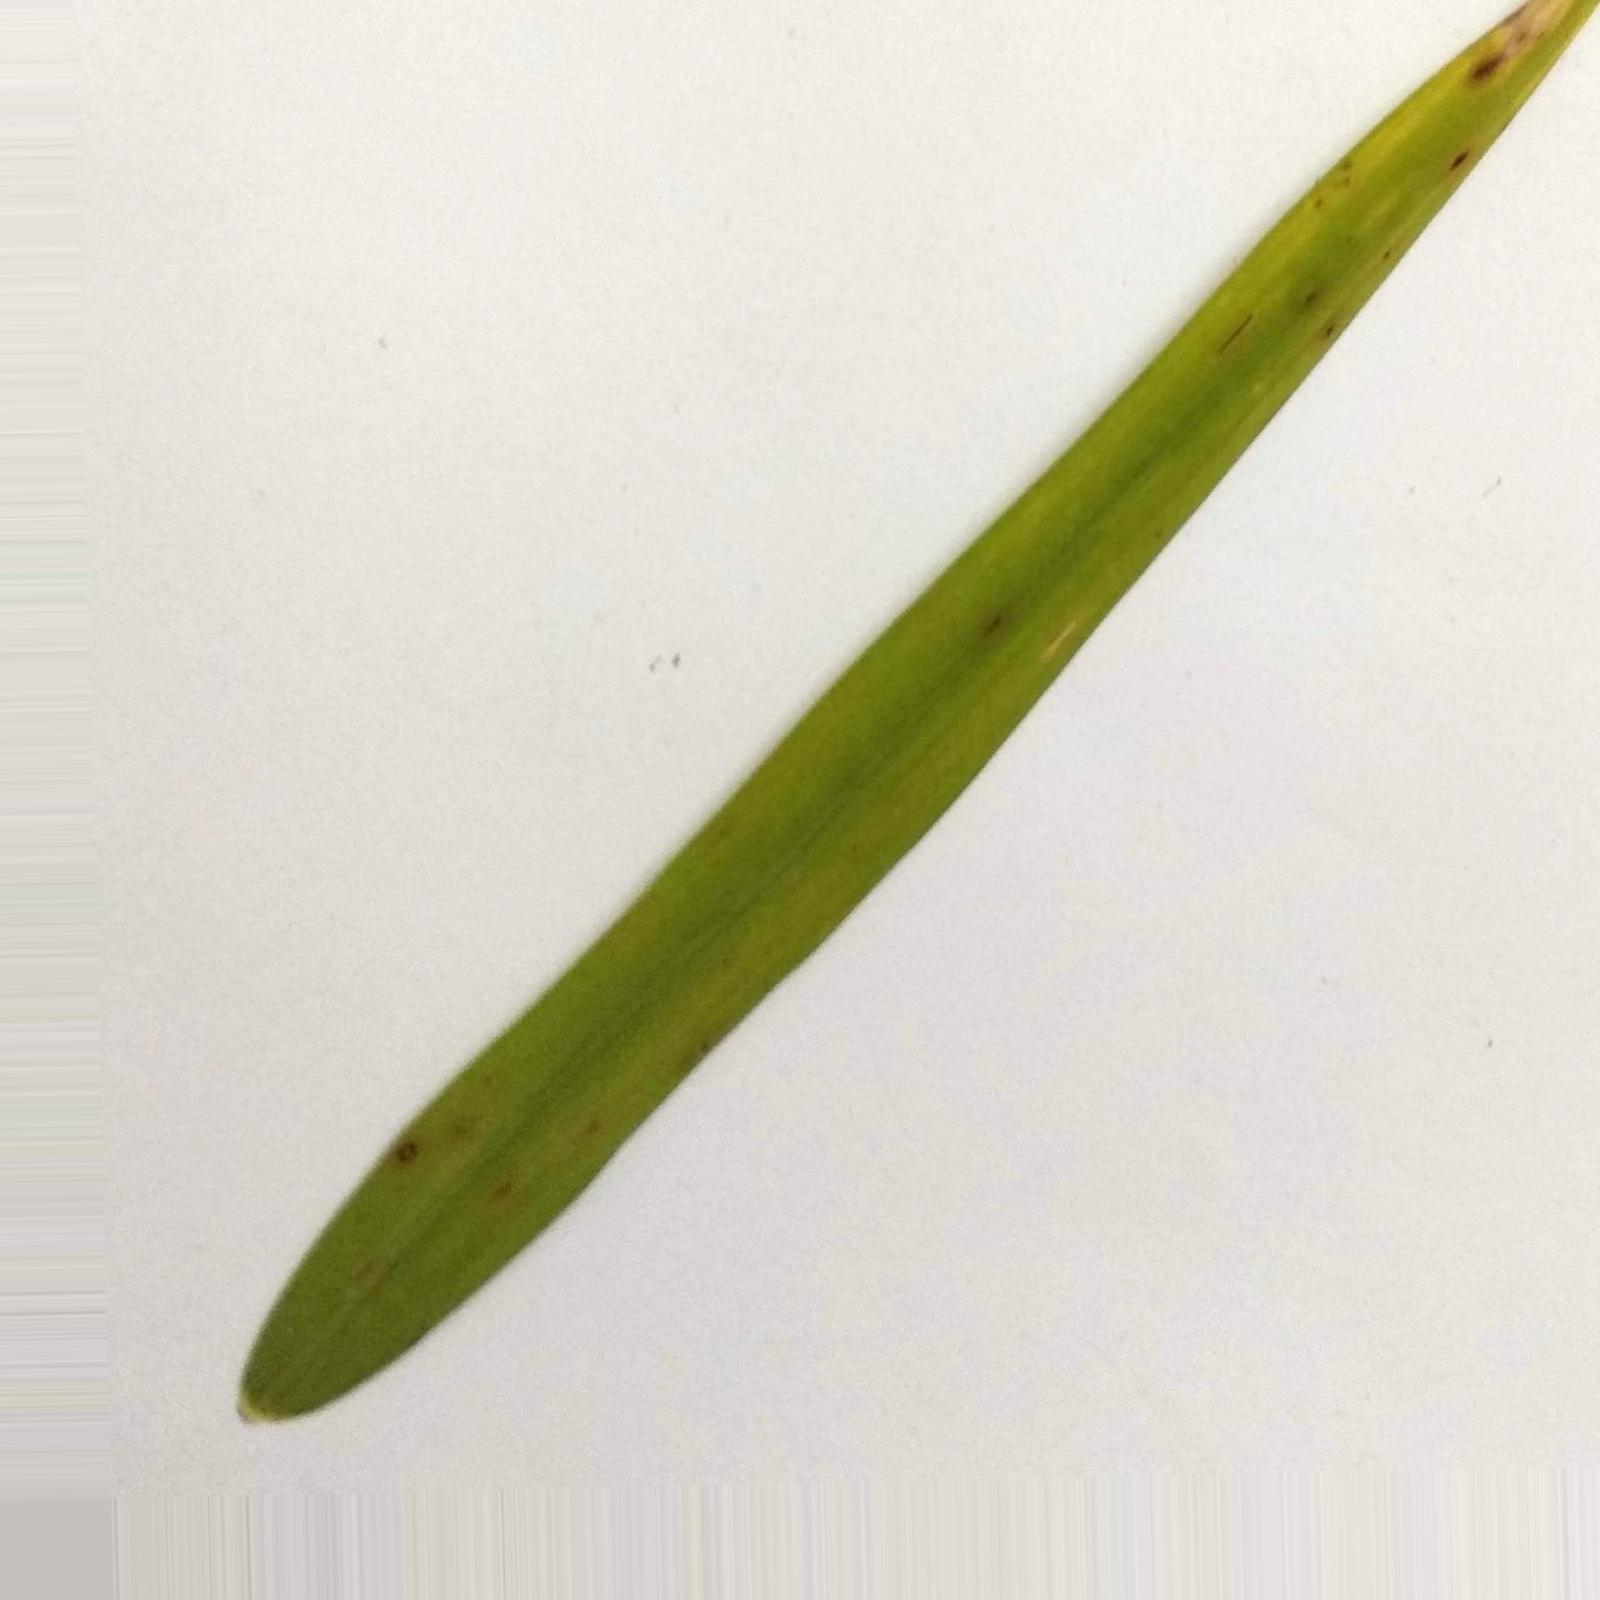
Nhãn: Bệnh Đốm Nâu ( Brown spot )